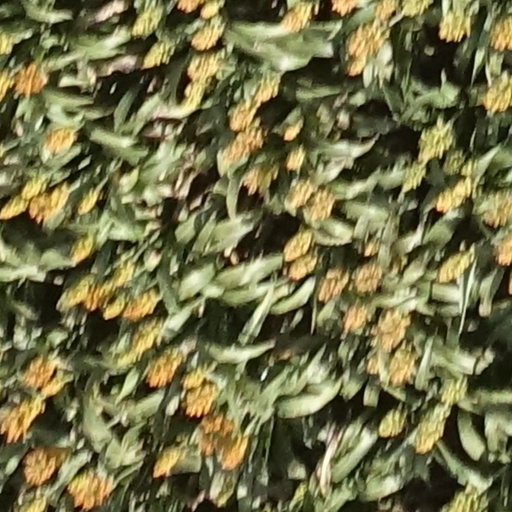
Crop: sorghum